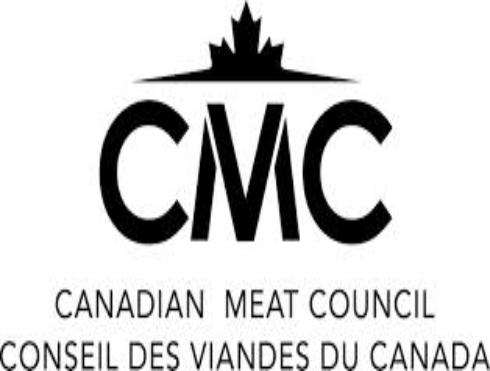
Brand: CMC
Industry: Others